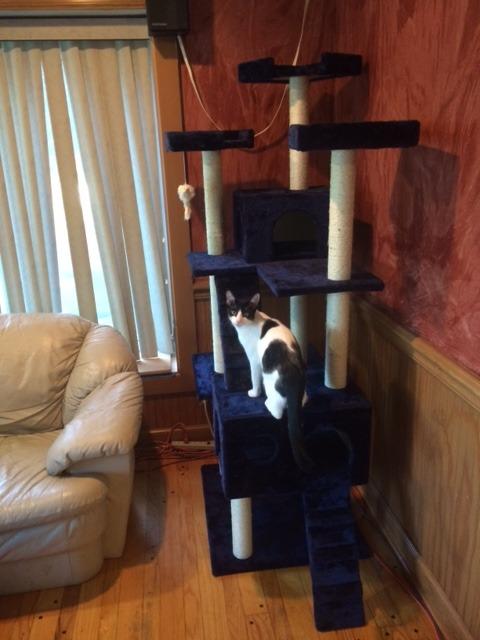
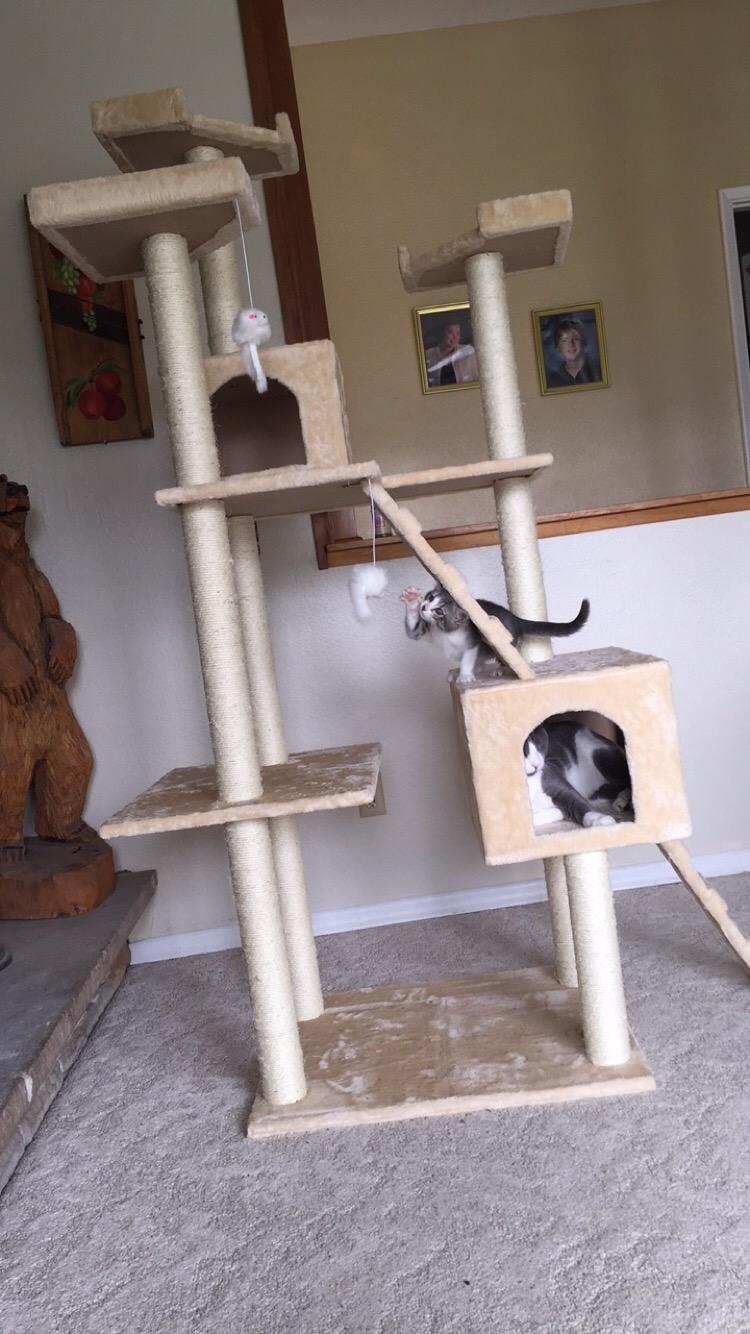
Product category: items_cat tree
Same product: no